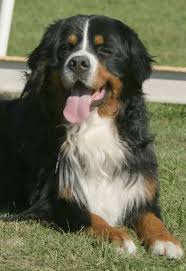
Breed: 221-n000055-EntleBucher